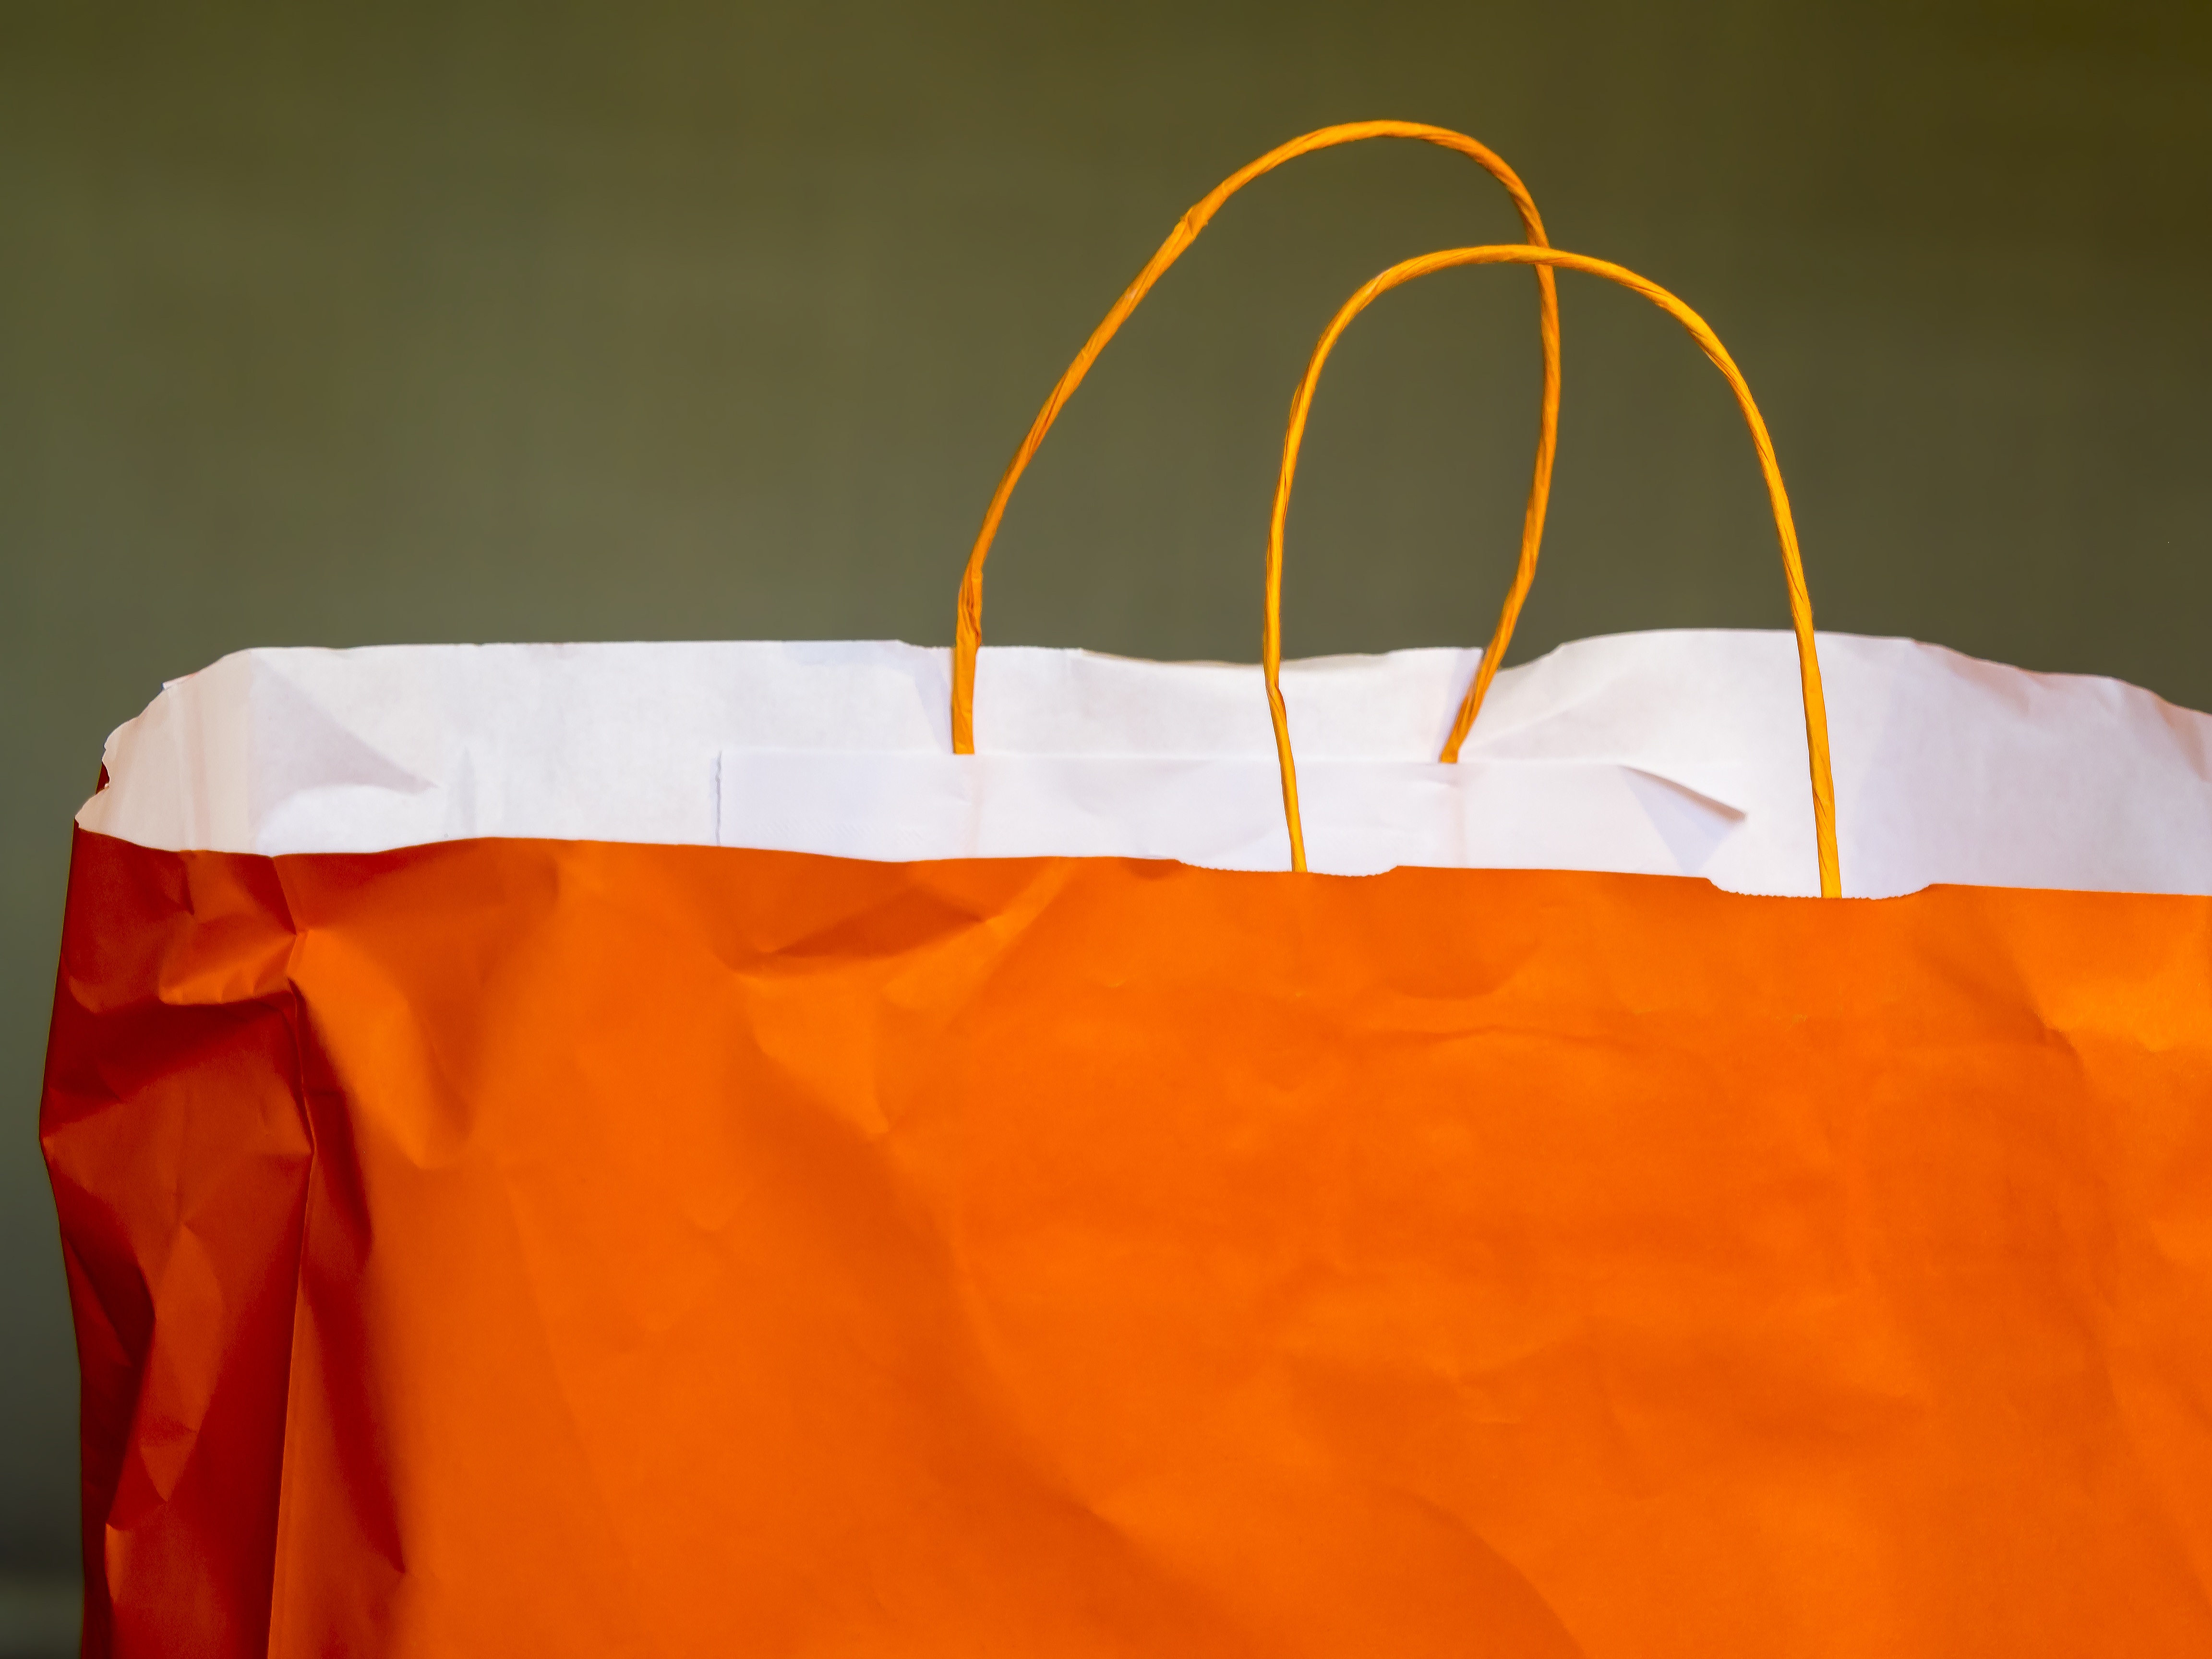
petal, orange, color, bag, market, shopping, yellow, paper bag, product, textile, sale, purchasing, shopping bag, final sale